History of Leicester Tigers

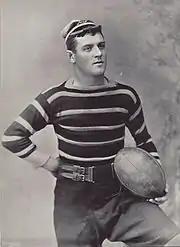
E. Redman, Leicester captain in 1895.

Leicester Football Club was formed in a meeting held in the city's George Hotel on 3 August 1880 by the merger of three smaller teams: Leicester Athletic Society FC, Leicester Amateur FC and Leicester Alert. The club's first game was a scoreless draw on 23 October against Moseley at the Belgrave Road Cycle and Cricket Ground. That first season Tigers play a local fixture list against the likes of Northampton, Nuneaton, Rushden, Kettering, Market Harborough, and Coventry. In 1881 the club joined the Midlands Counties Football Union enabling them to enter the Midlands Counties Cup the next season. Tigers first ever cup game was an away loss to Edgbaston Crusaders.